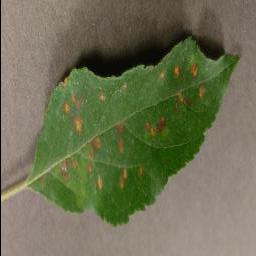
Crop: apple
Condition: cedar_rust